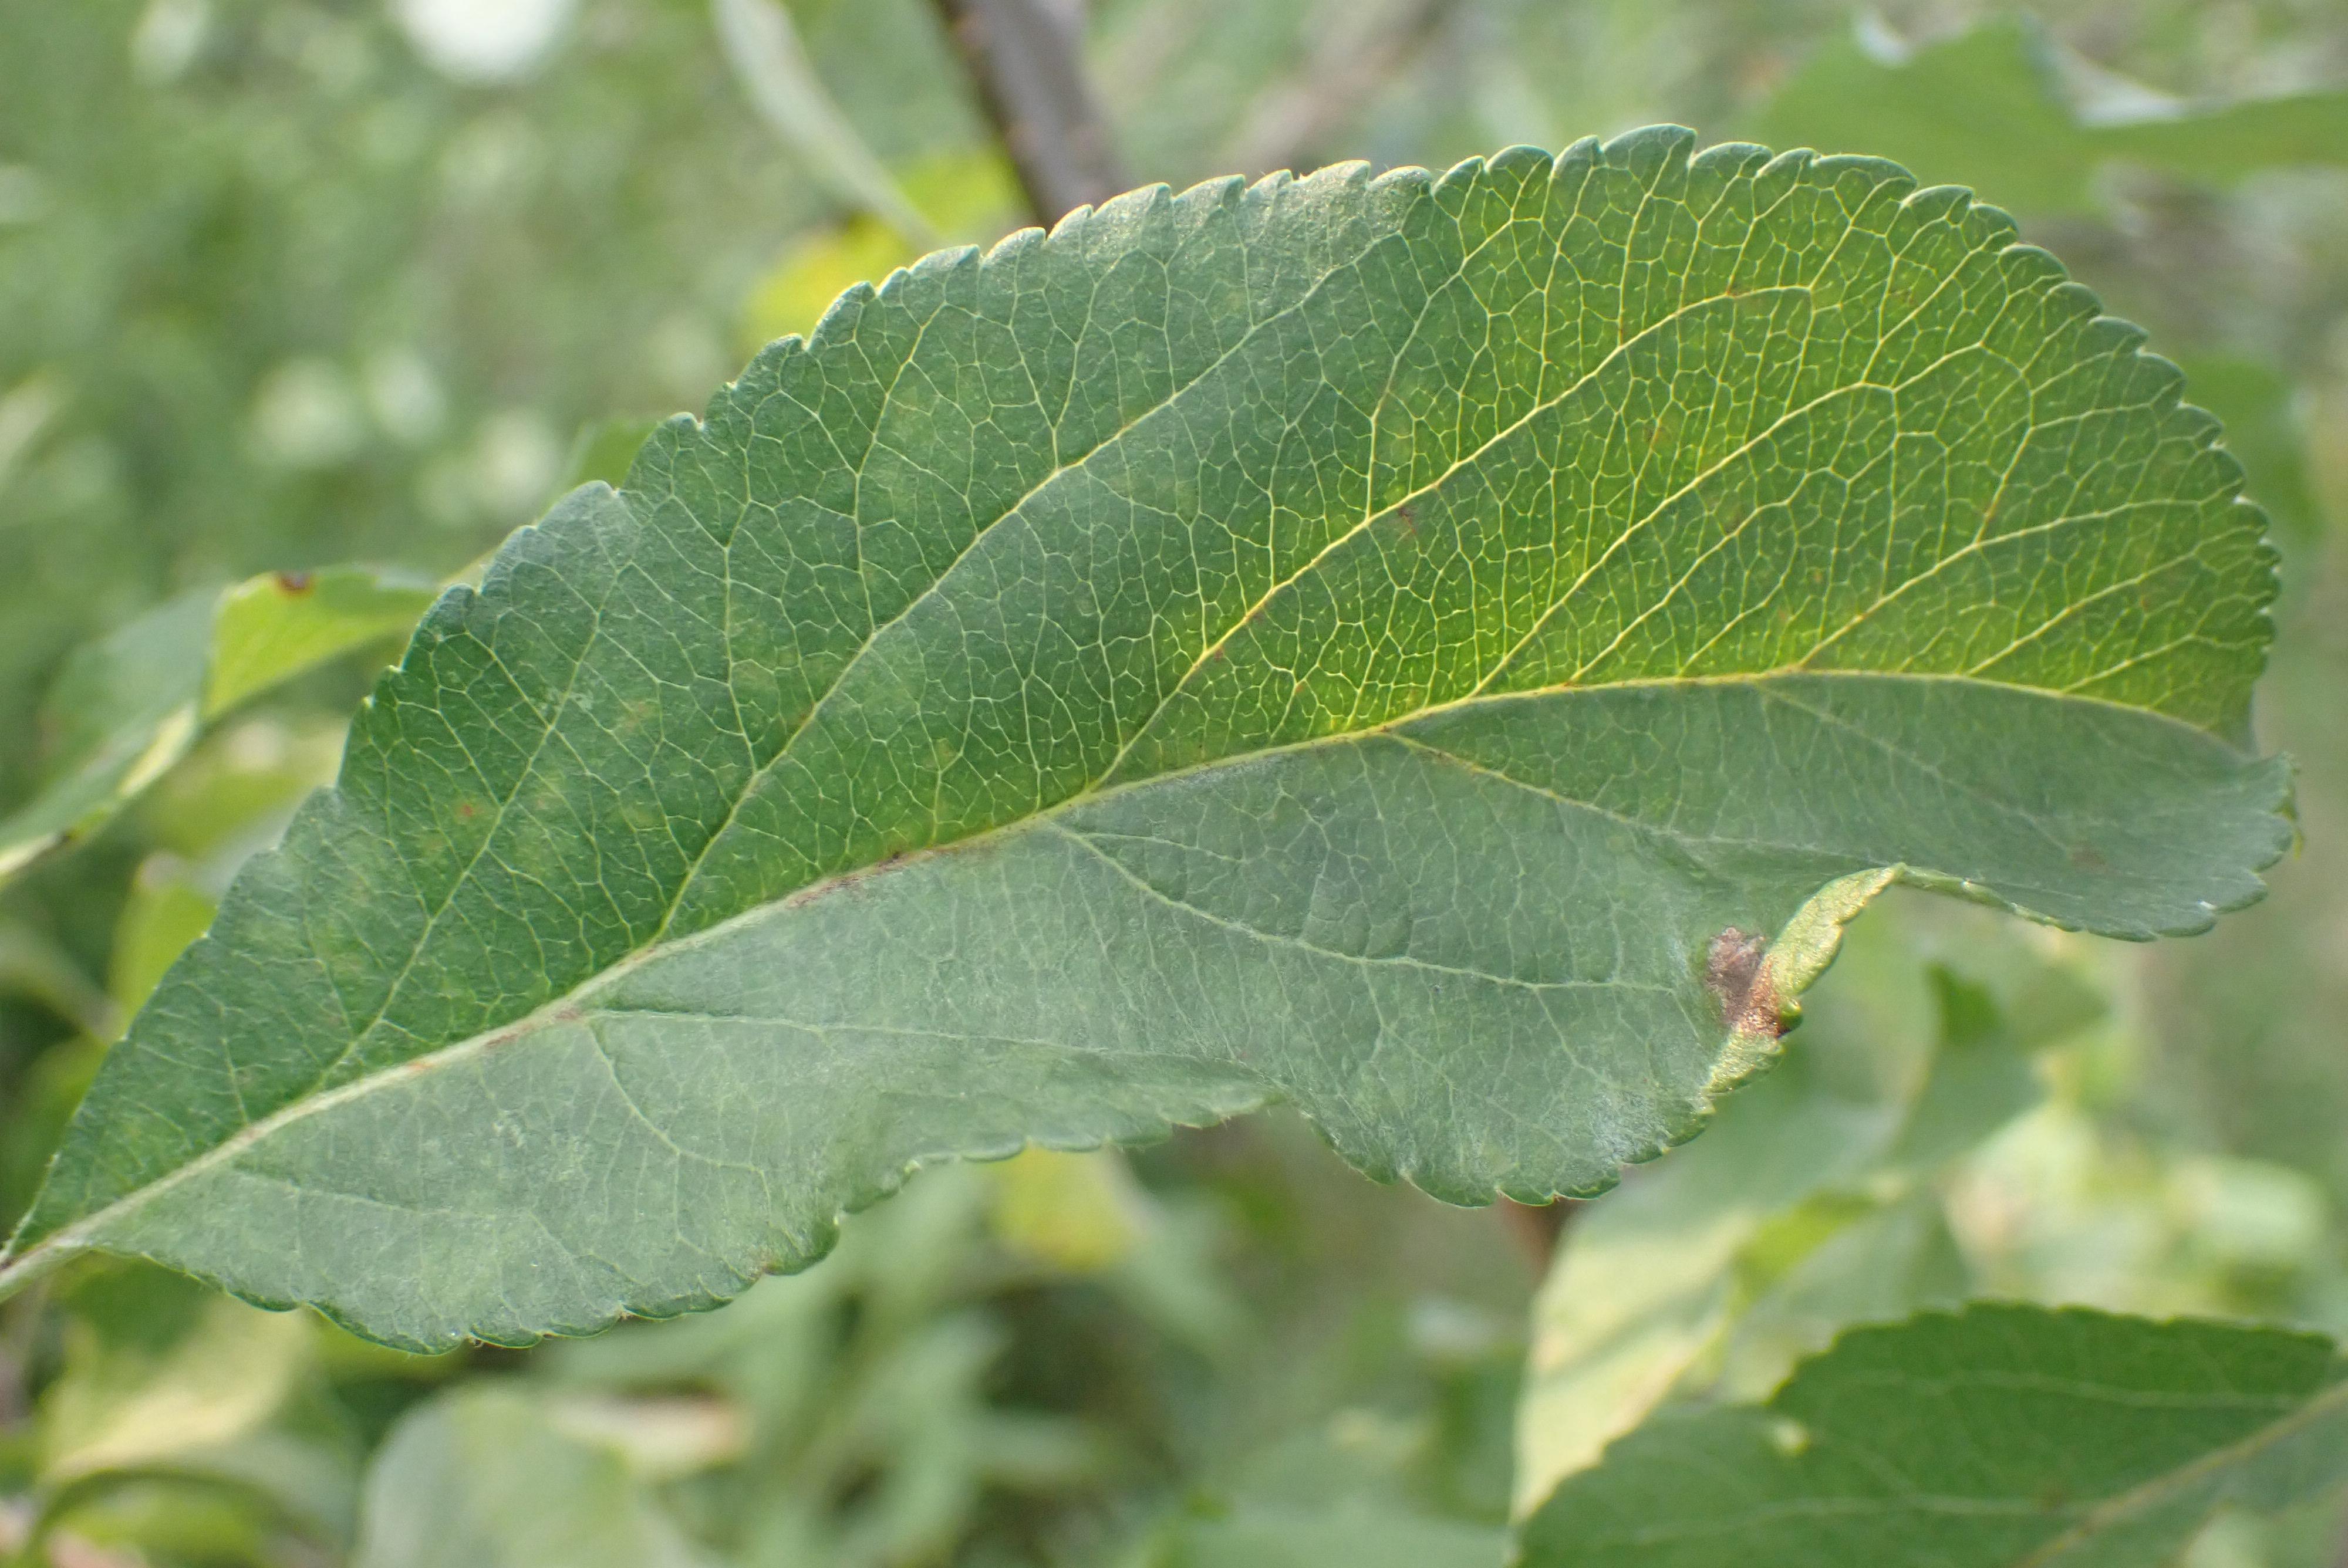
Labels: scab